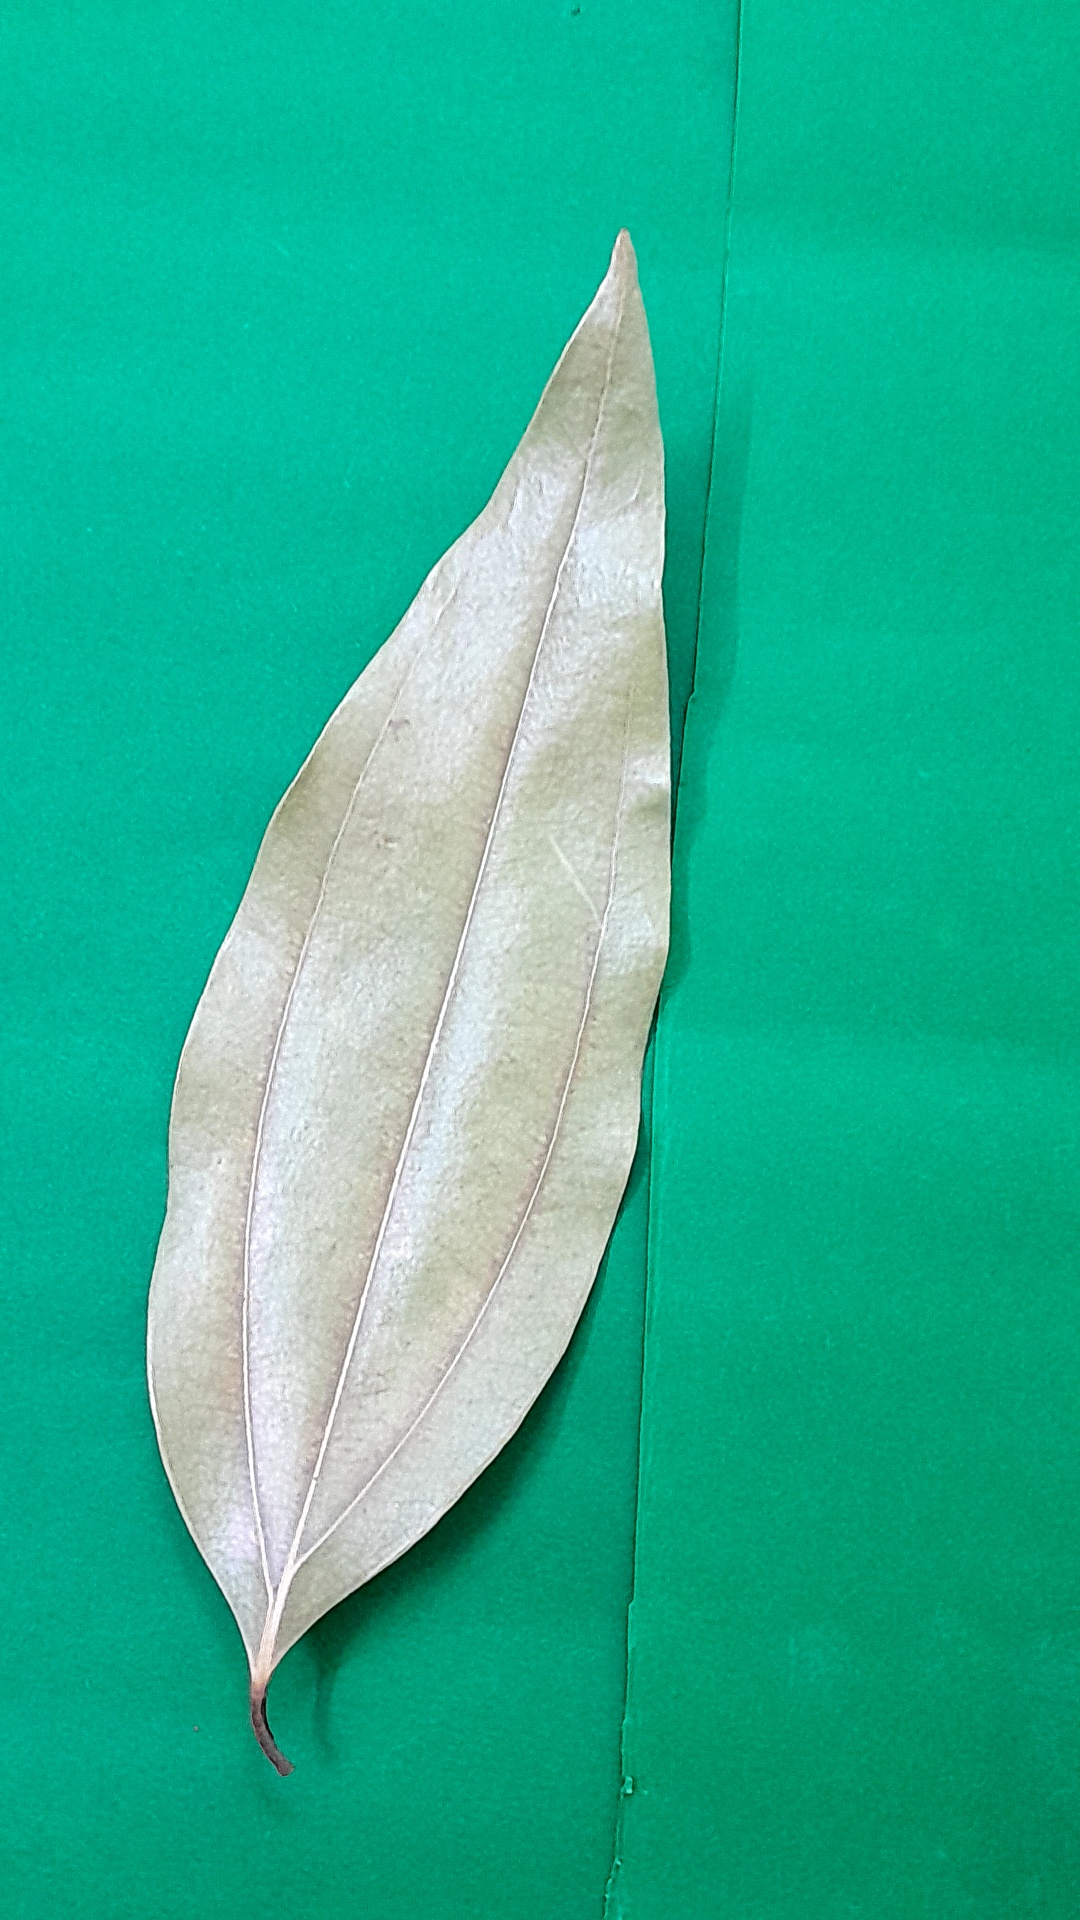
Label: Dry Leaf